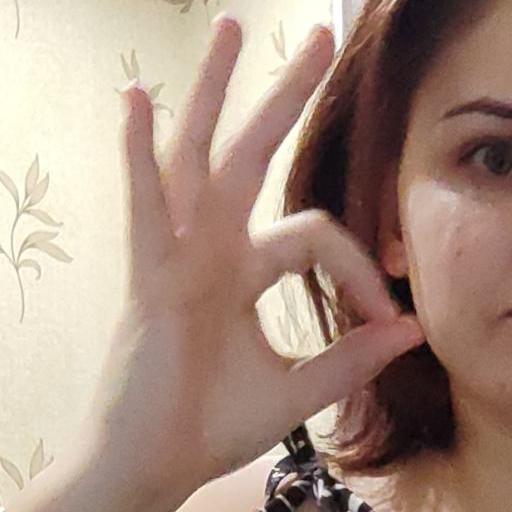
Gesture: ok